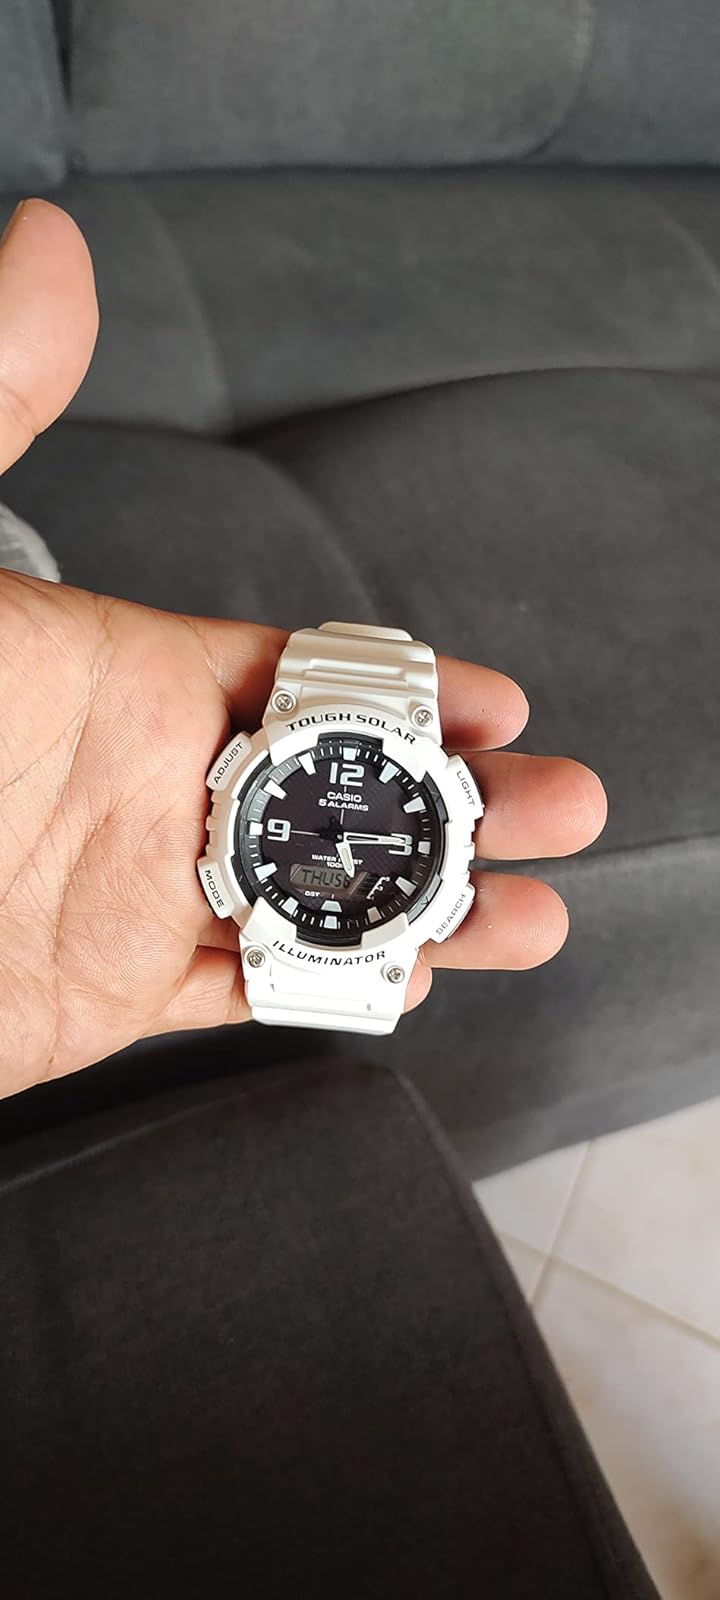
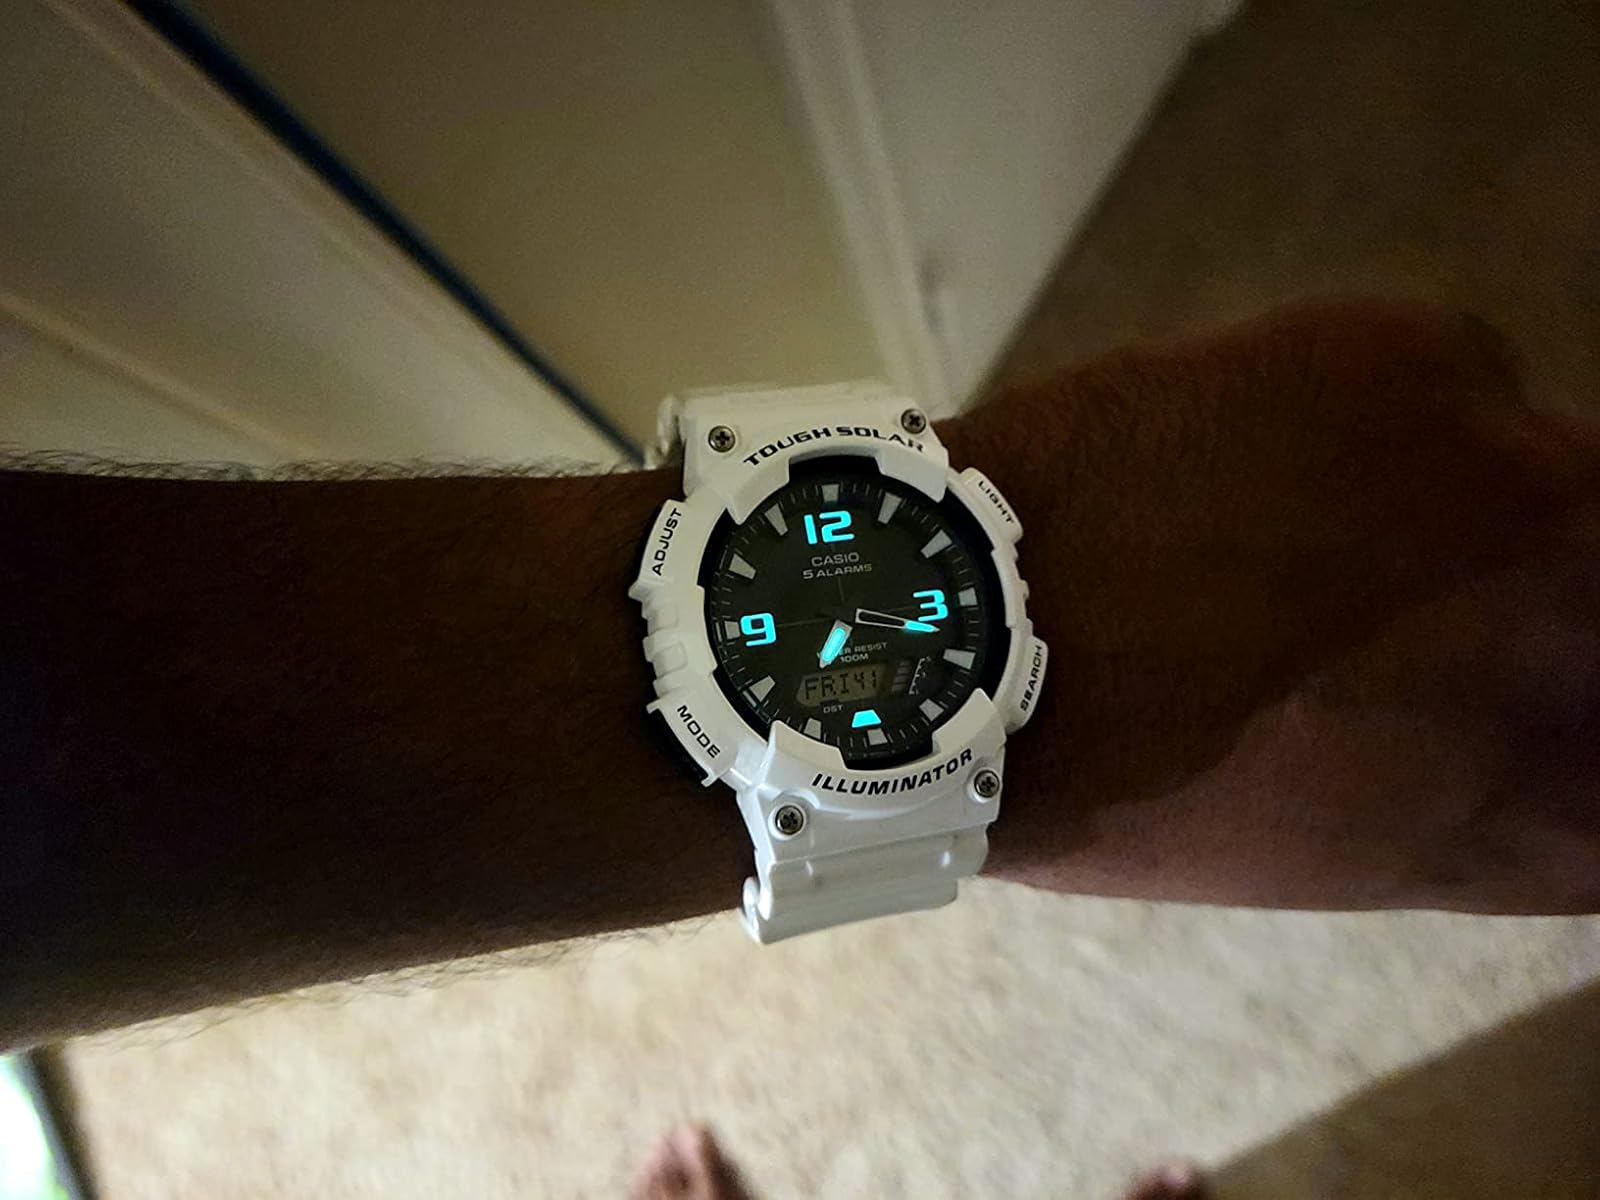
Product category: accessories_watch
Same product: yes